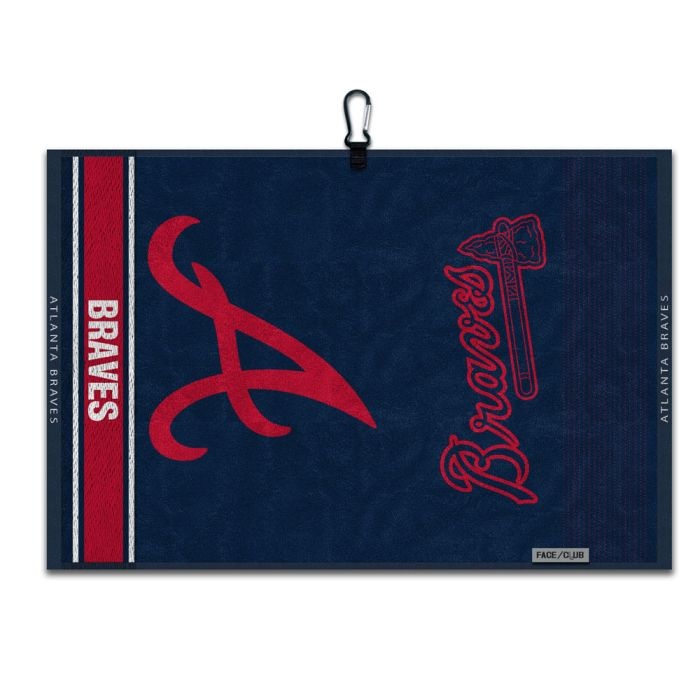
Atlanta Braves Towels - Jacquard
Towels - Jacquard (backorder) 723141078874/723141078874/_c_
Brand: Wincraft
Category: Sporting Goods > Athletics > Baseball & Softball > Baseball & Softball Bases & Plates